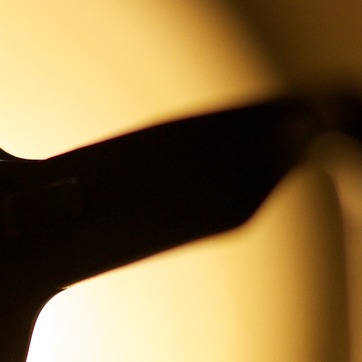
Material: plastic